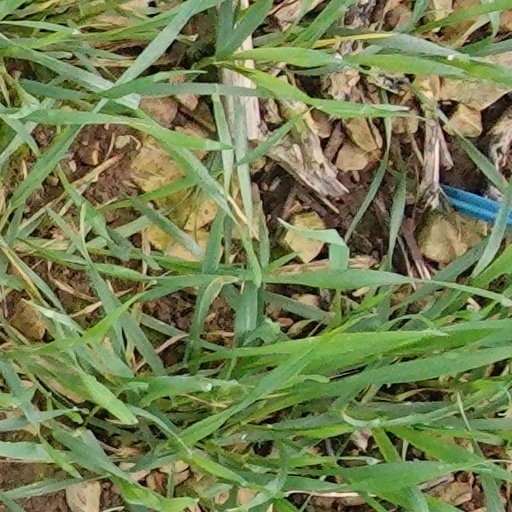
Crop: wheat